Poverty Inc. (Gary Null film)

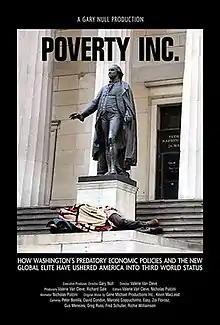
Film poster

Poverty Inc. is a 2014 film by Gary Null and Valerie Van Cleve which "claims that the Federal Reserve, like other central banks such as the International Monetary Fund and the World Bank, is a pyramid scheme."